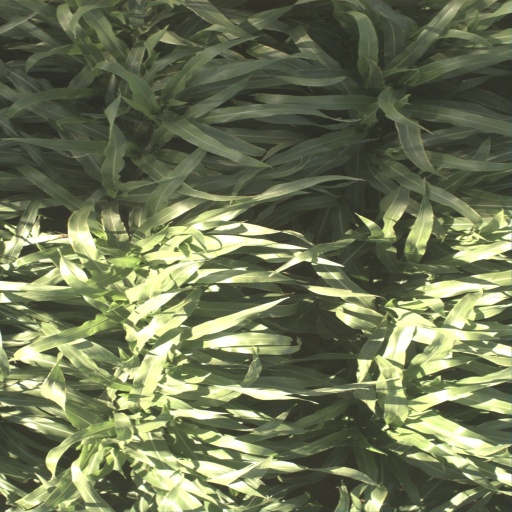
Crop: sorghum